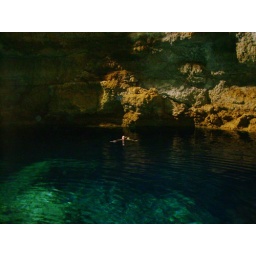
This water was so blue that it looked fake, but was pure mineral water from under the ground.